Chihuahua City

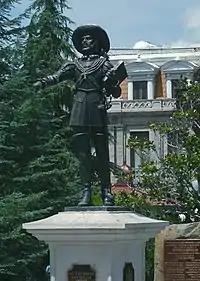
Antonio Deza y Ulloa, founder of Chihuahua

It has been said that the name derives from the Nahuatl language, meaning "between two waters"; other accepted definitions are "place of the holed-rock" or from Tarahumara, "dry and sandy place". The name itself is older than the Spanish conquest of Mexico. The city was founded on October 12, 1709, by Blas Cano de los Rios and Antonio Deza y Ulloa, a Spanish explorer, as El Real de Minas de San Francisco de Cuéllar. Don Ildefonso de Irigoyen donated the land for the city foundation. The town was erected a Villa in 1718 (or 1715) with the name of San Felipe el Real de Chihuahua, and the name was shortened in 1823.